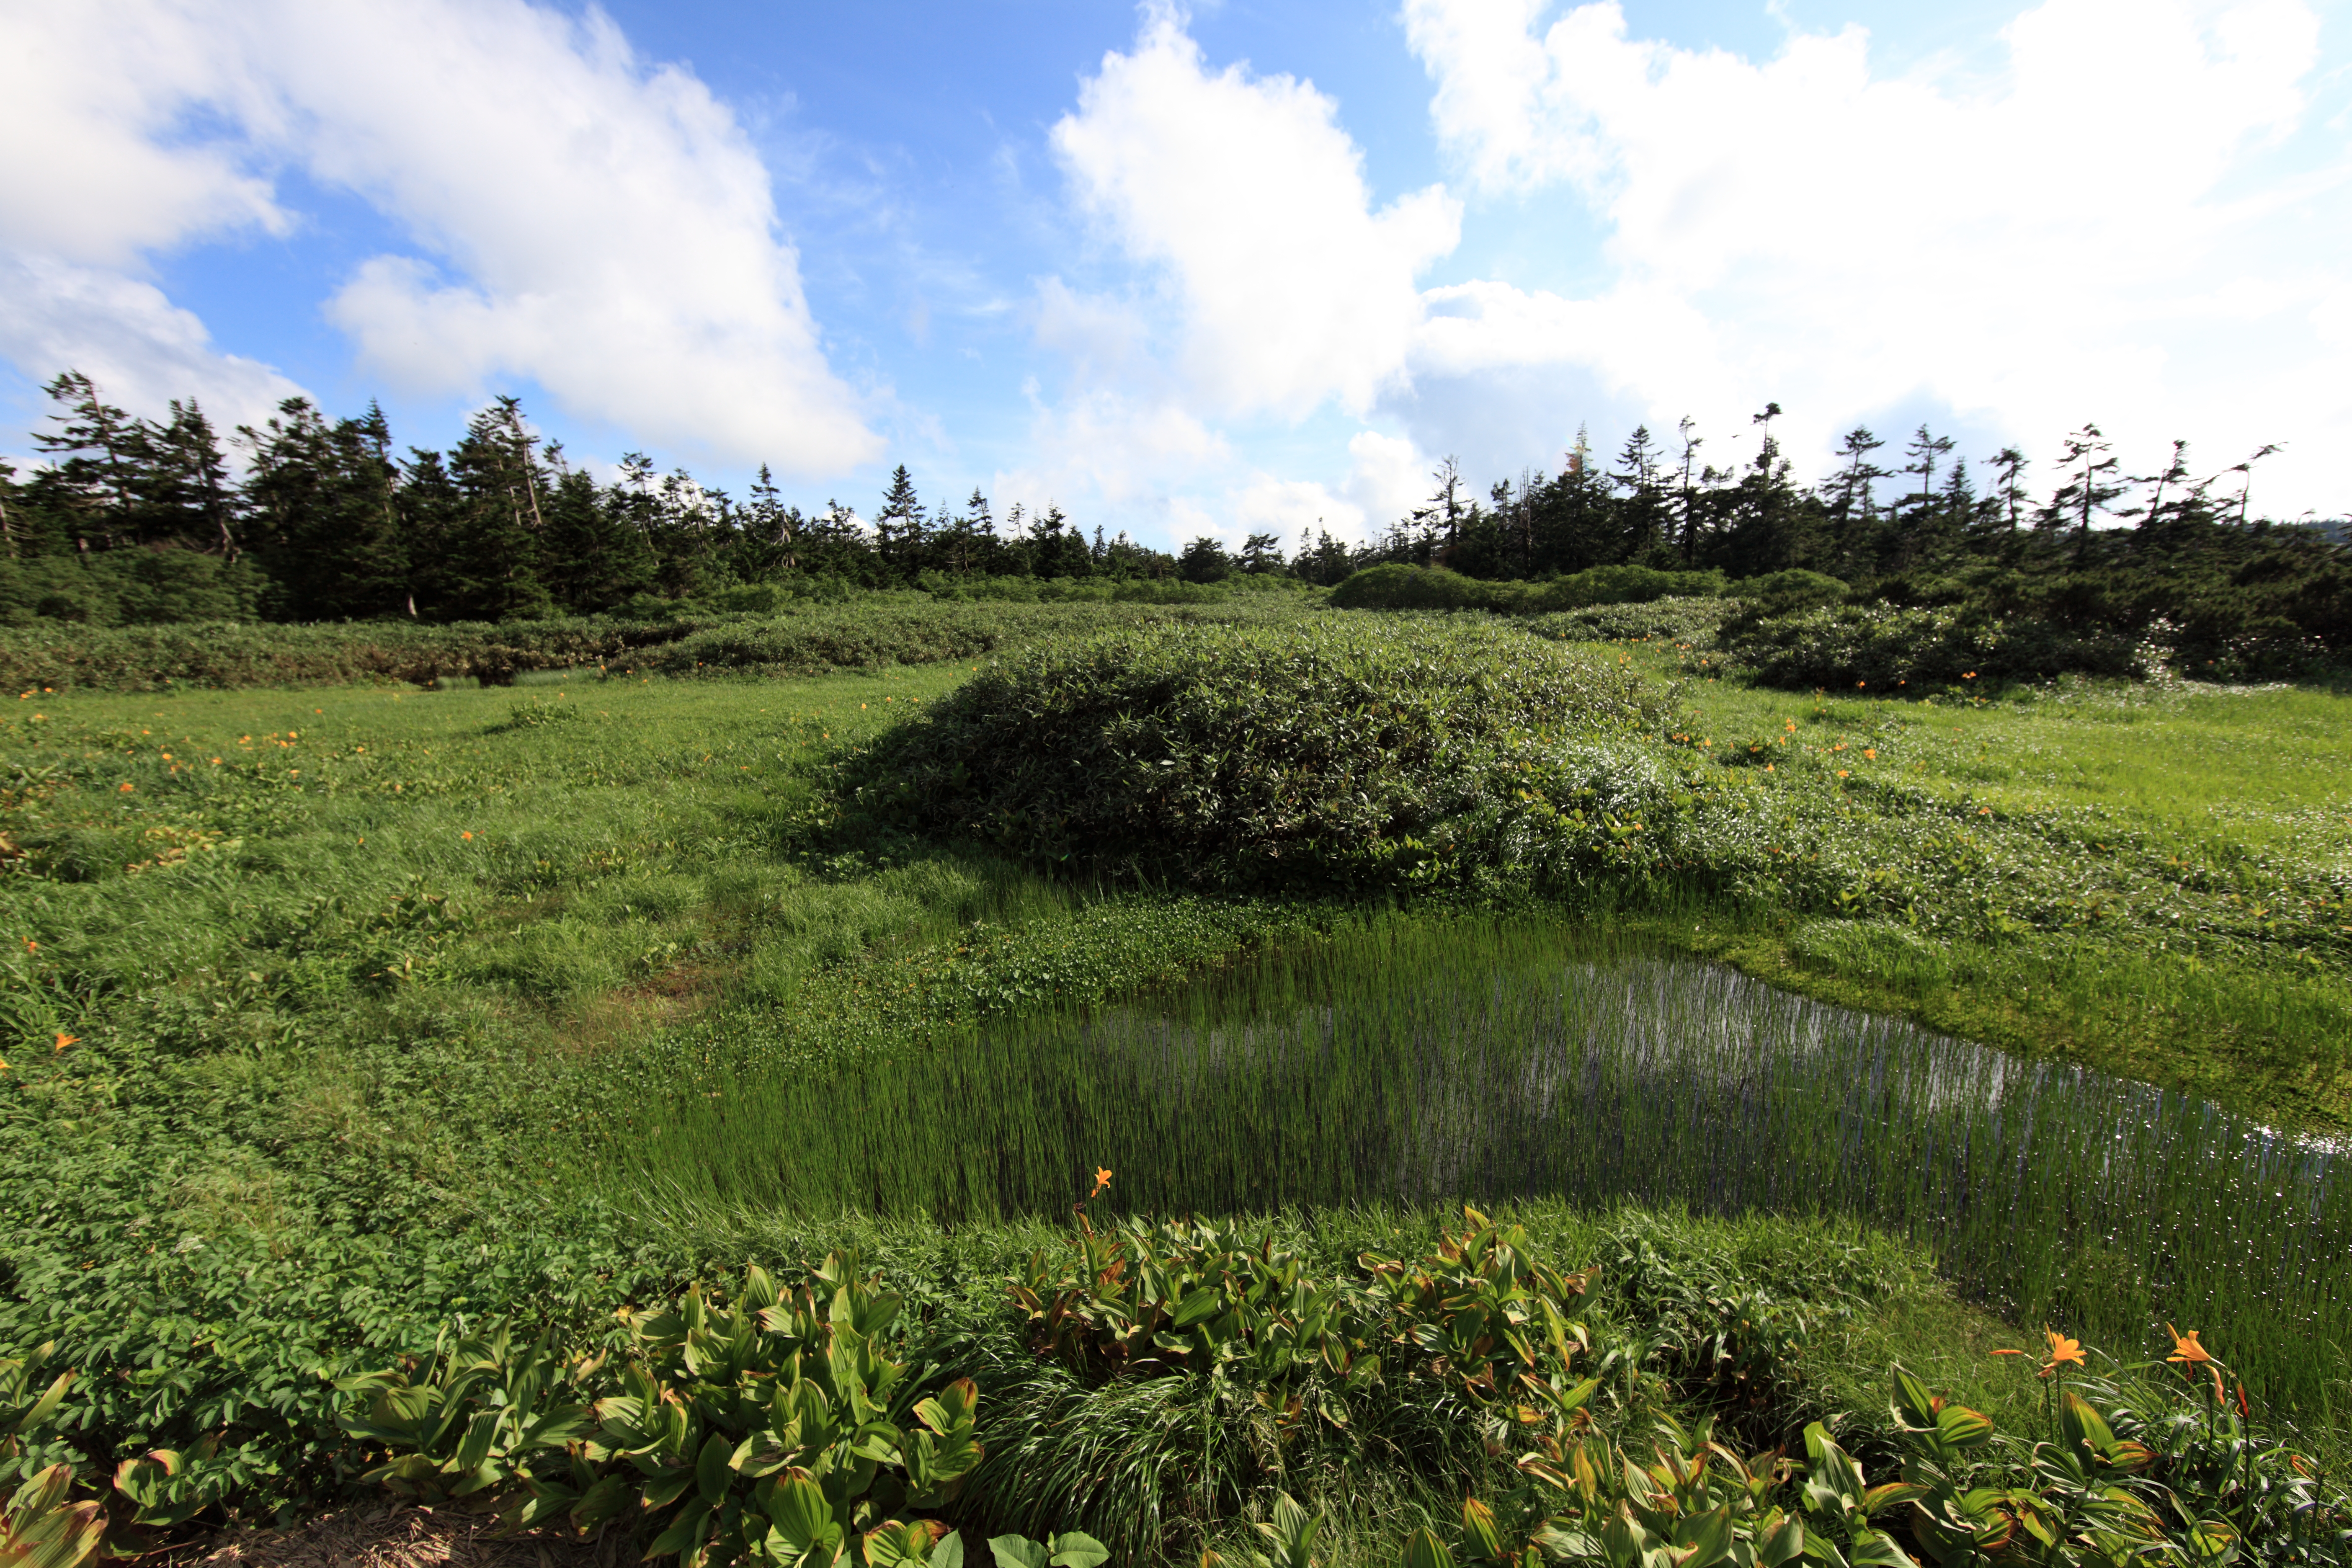
landscape, tree, forest, grass, marsh, wetlands, wilderness, mountain, field, lawn, meadow, prairie, hill, flower, green, high, pasture, soil, agriculture, ridge, plain, grassland, vegetation, wetland, bog, plantation, plateau, 5d, hires, habitat, markii, ecosystem, hi, res, resolution, iwate, hachimantai, rural area, natural environment, geographical feature